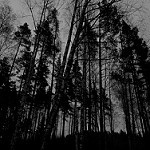
Label: B & W